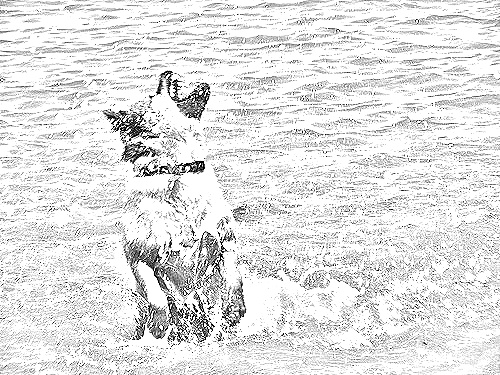
Portrait style: Sketch Portrait